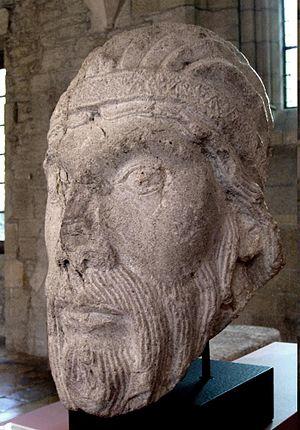
Saint Bénigne de Dijon est un saint catholique réputé avoir subi le martyre à Dijon vers l'an 179. Il est connu par deux sources principales, les Actes des martyrs bourguignons et le récit que fait Grégoire de Tours de l'invention des reliques par son aïeul l'évêque Grégoire de Langres.
La cathédrale Saint-Bénigne de Dijon est une église orientée de style gothique du XIIIᵉ siècle située dans le centre sauvegardé de Dijon en Côte-d'Or. L'édifice est dédié à saint Bénigne de Dijon. Abbatiale de l'abbaye Saint-Bénigne de Dijon devenue tardivement cathédrale en 1792 à la suite de l'église Saint-Étienne de Dijon qui avait reçu la première le siège de l'évêché de Dijon créé en 1731, elle est classée aux monuments historiques depuis 1862 et la crypte est classée aux monuments historiques depuis 1846. Il s'agit de l'édifice le plus grand de Dijon avec une hauteur de 93 mètres.